United Air Lines Flight 736

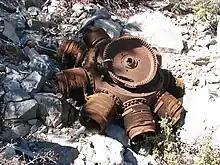
Rusted disk-shaped obviously damaged radial engine lying flat on the ground

Four months after the loss of Flight 736, the Federal Aviation Act of 1958 was signed into law. The act dissolved the CAA and created the Federal Aviation Agency (FAA, later renamed Federal Aviation Administration). The FAA was given unprecedented and total authority over the control of American air space, including military activity, and as procedures and air traffic control facilities were modernized, airborne collisions eventually decreased in frequency. The "Las Vegas Review-Journal" in a 50th anniversary article said the act "specifically referenced the crash of United 736 in ordering the creation of the FAA."